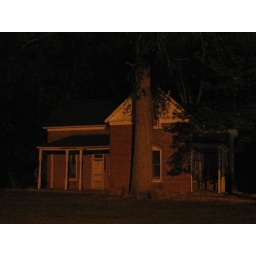
My wife's dad's house in Leamington, lit solely by a sodium vapor streetlight across the street.